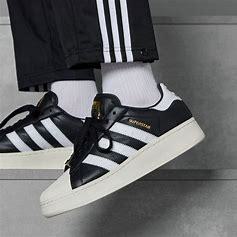
Brand: Adidas
Model: Superstar XLG